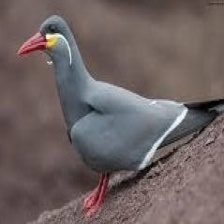
Species: INCA TERN
Scientific name: LAROSTERNA INCA